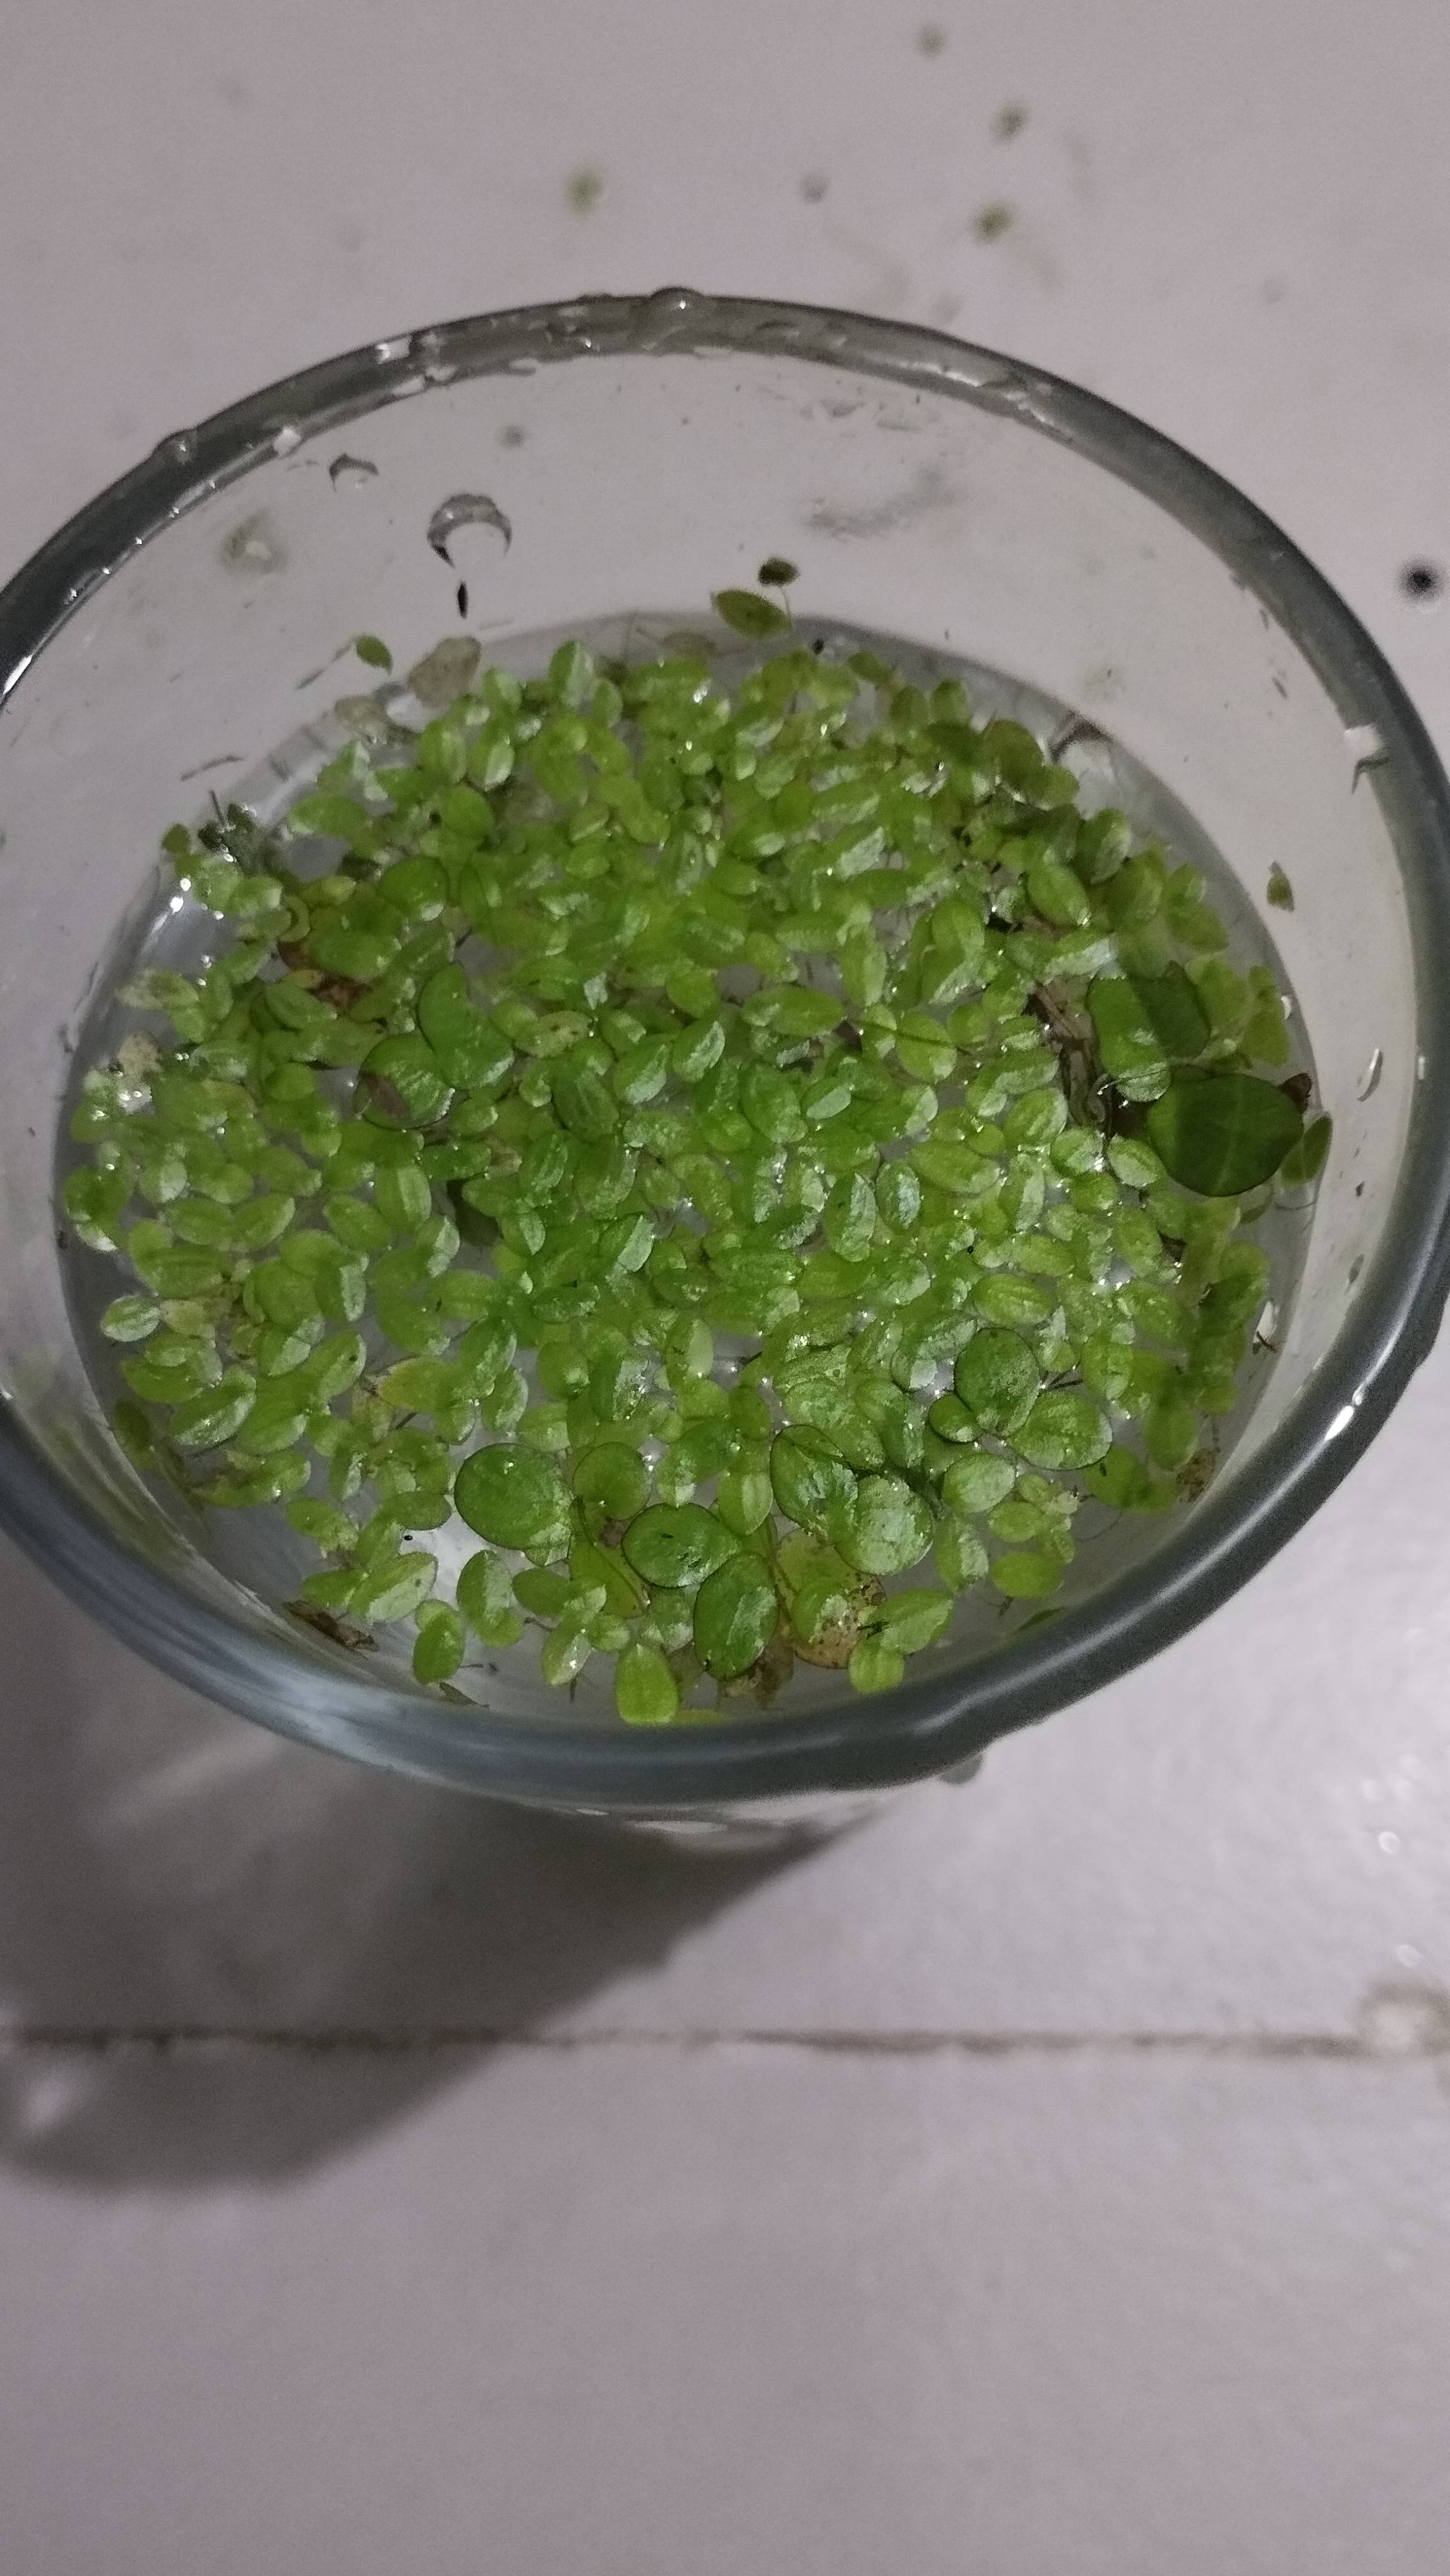
Species: Common Duckweeds (Lemna minor)